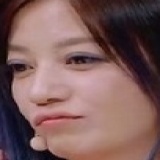
diễn viên Lý Khê Nhuế